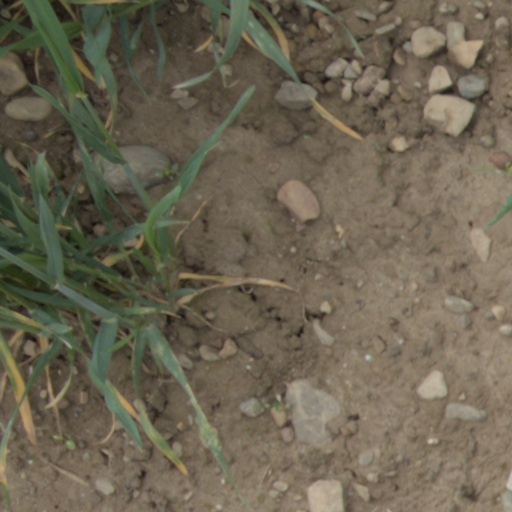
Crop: wheat